Mona Vivian

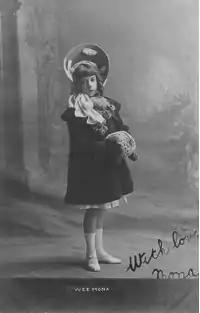
Photograph of Mona Vivian, aka "Wee Mona", c 1900 or thereabouts

Mona Vivian (11 February 1894 – 9 June 1971) was a popular English pantomime stage artist in the early years of the twentieth century.